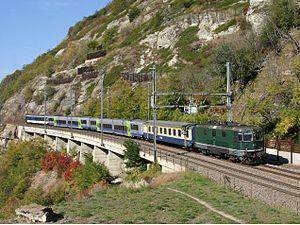
La Re 420 511 du BLS entre Lalden et Brig.
Les voitures B-Jumbo sont des voitures de chemin de fer du BLS.